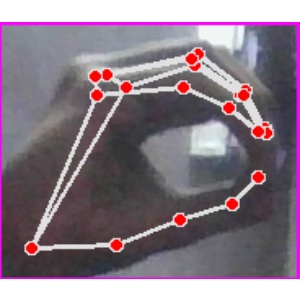
अक्षर: ठ